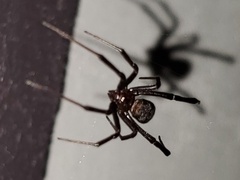
Species: Lactrodectus_hesperus